Kickers Offenbach

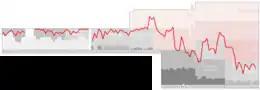
Historical chart of Kickers Offenbach league performance

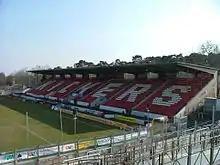
"Old" Stadion am Bieberer Berg (1921–2011)

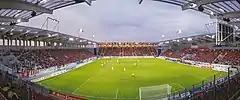
"New" Stadion am Bieberer Berg (opened 2012)

The club found itself in the new Regionalliga Süd (II) and play in the Bundesliga would have to wait until 1968. The team was immediately relegated, but returned to the upper league for play in 1970–71. In addition to their return to the Bundesliga, the club would win one of its few honours in 1970 with a 2:1 German Cup victory over 1. FC Köln.